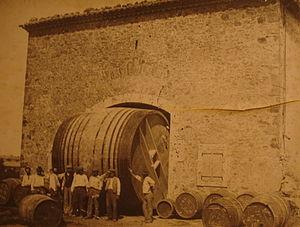
Foudre en bois du département de l'Aude. Photo prise à l'exposition de l'abbaye de Caunes-Minervois
Le corbières est un vin français d'appellation d'origine contrôlée produit sur un vaste territoire au sud de l'Aude. Il partage son nom avec l'appellation corbières-boutenac.